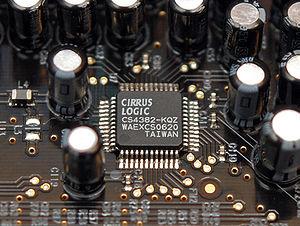
Cirrus Logic est une société fabless de semi-conducteurs, spécialisée dans l'analogique, le traitement du signal et les DSP. La société a été fondée en 1984 et est basée à Austin au Texas. Ses processeurs audio peuvent être trouvés dans de nombreux amplificateurs home cinema et set-top box. Cirrus Logic fabriqua et vendit également des contrôleurs de modems, de disques durs, de lecteurs CD, de cartes son et des cartes graphiques. Elle fut d'abord nommée Patil Systems, Inc. à Salt Lake City dans l'Utah en 1981, par le Dr Suhas Patil. À son déménagement pour la Silicon Valley en 1984, elle fut renommée Cirrus Logic.